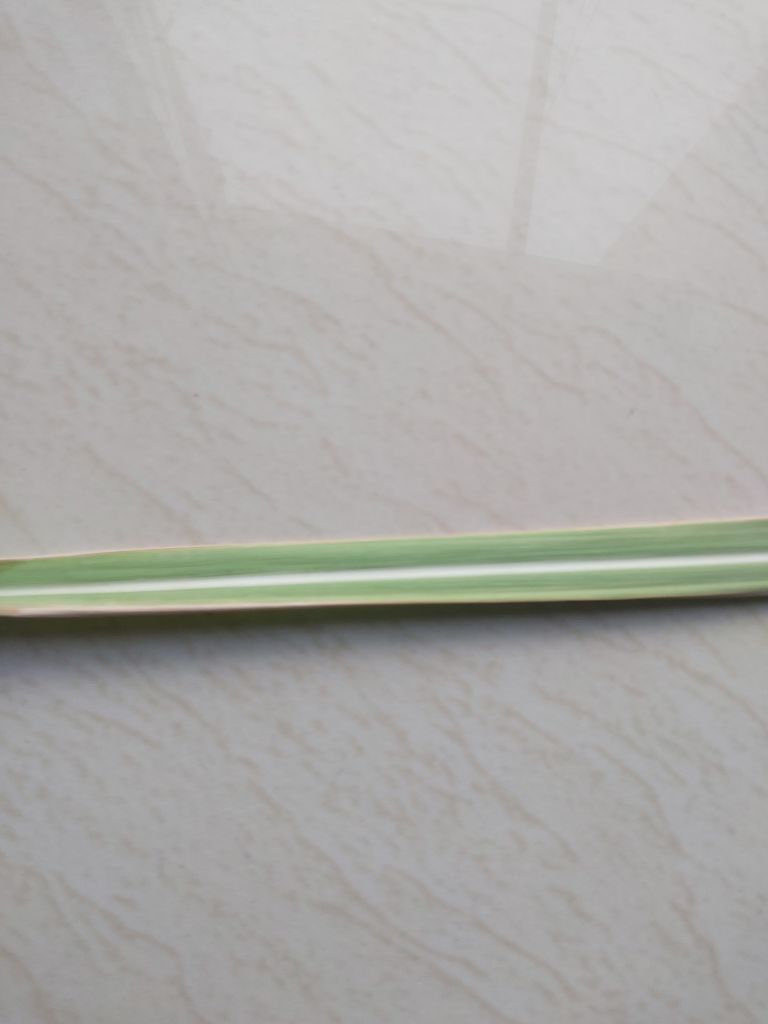
Label: BrownRust